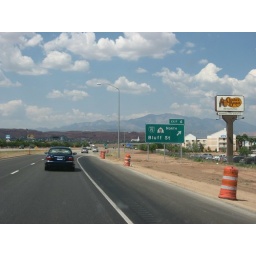
Bluff Street exit, I-15. The St. George L.D.S. temple with impressive red rock cliff in the background.